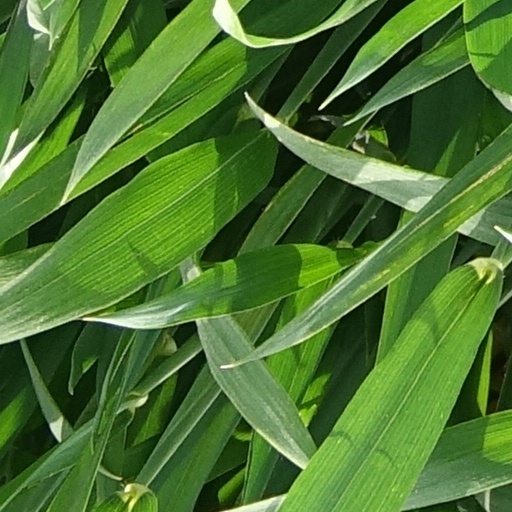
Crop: wheat